Guillermo Endara

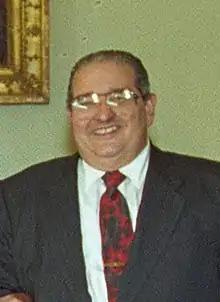
Endara in 1993

Guillermo David Endara Galimany (May 12, 1936 – September 28, 2009) was a Panamanian politician who served as the president of Panama from 1989 to 1994.